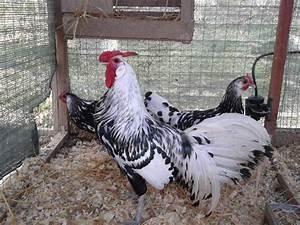
chicken